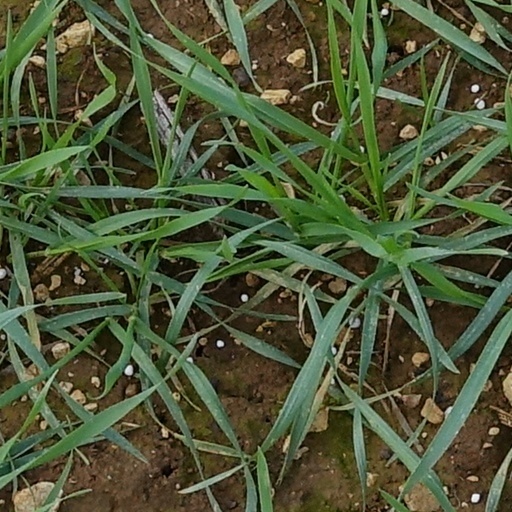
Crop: wheat